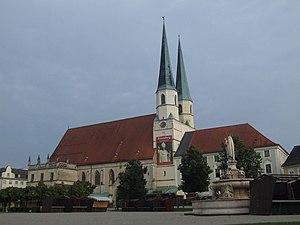
Carloman de Bavière, né vers 830 et mort le 29 septembre 880 à Ötting, issu de la dynastie carolingienne, fut roi de Francie orientale de 876 à sa mort, ainsi que roi d'Italie de 877 à 879.